Ward 7, Vũng Tàu

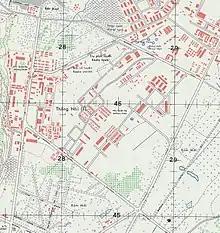
A 1969 map of Vung Tau shows vast areas of ward 7 under control of the military forces. The present-day Nguyen Thai Hoc Street didn't exist

After the Geneva Accords, the Armed Forces of the Republic of Vietnam and its US allies took over these barracks and developed more training facilities in area located in the present day Nguyen Thai Hoc Street.